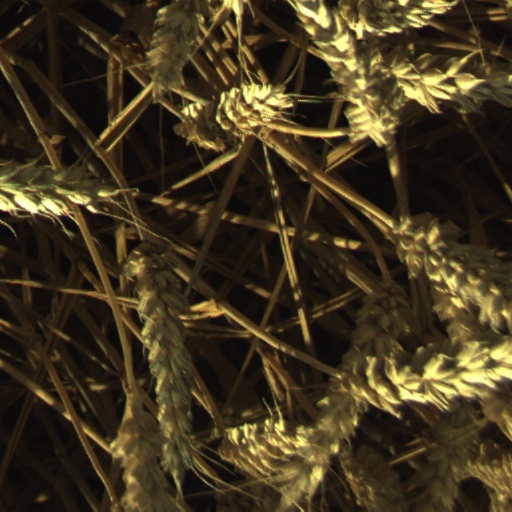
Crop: wheat